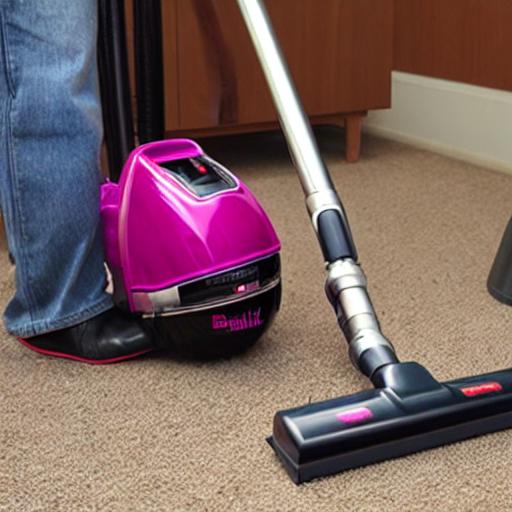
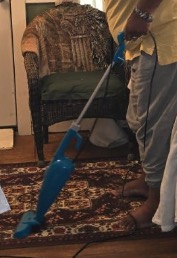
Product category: items_vacuum
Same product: no